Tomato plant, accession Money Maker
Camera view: tilt-top (135 deg); turntable rotation: 60 degrees
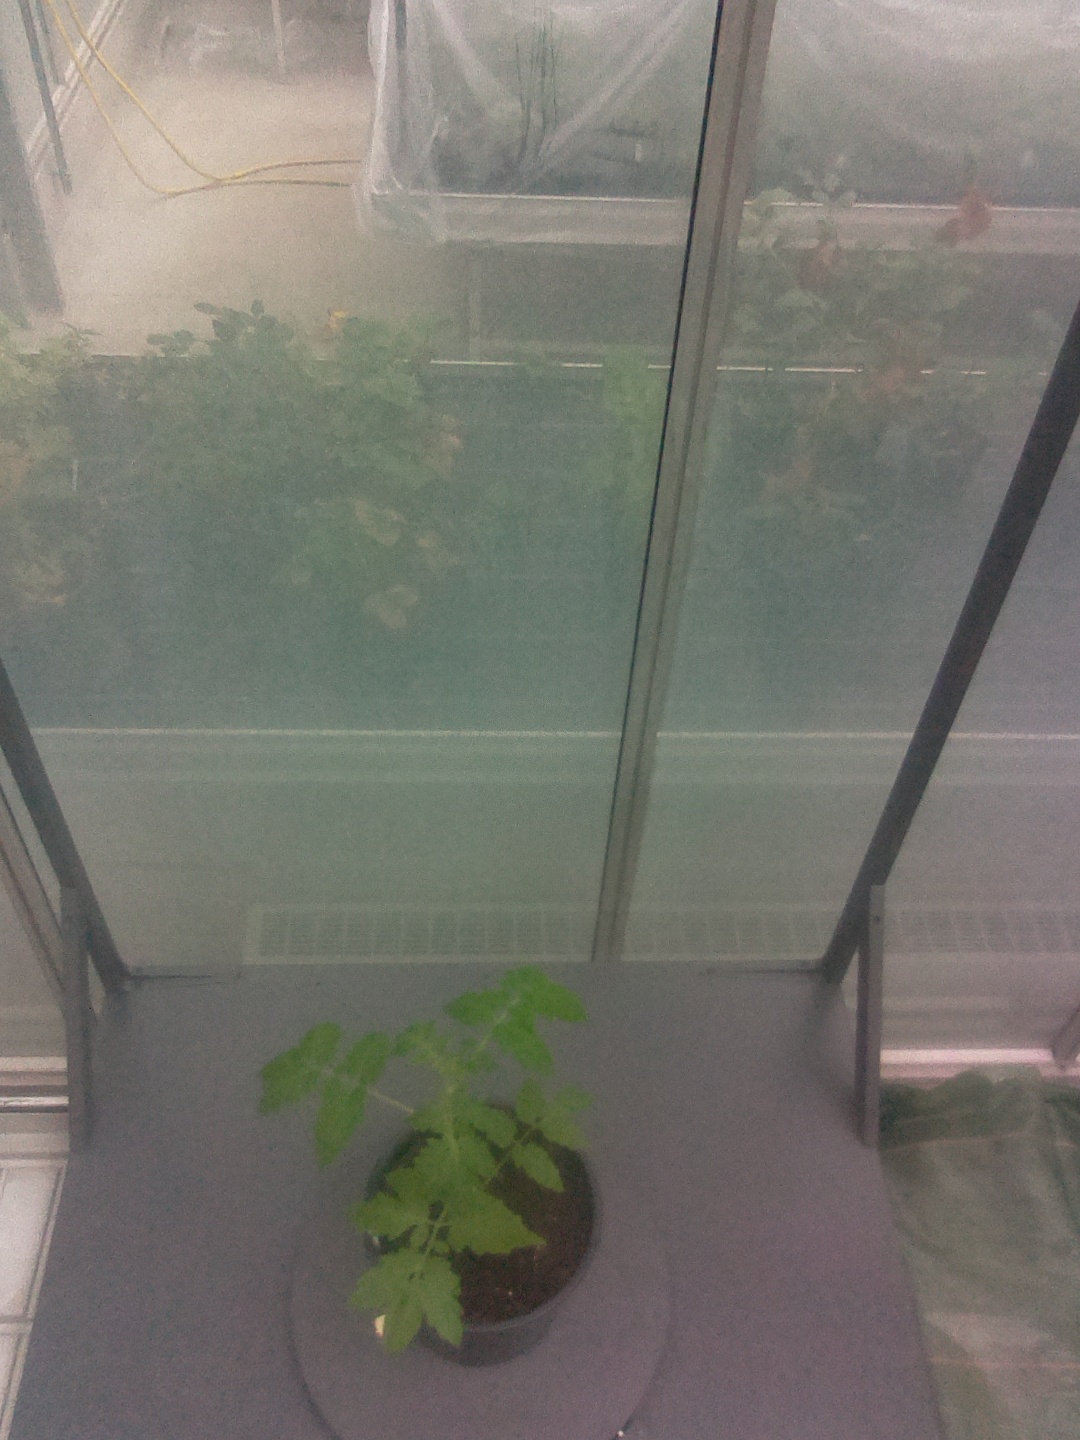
BBCH growth stage 13: 6 of true leaves visible